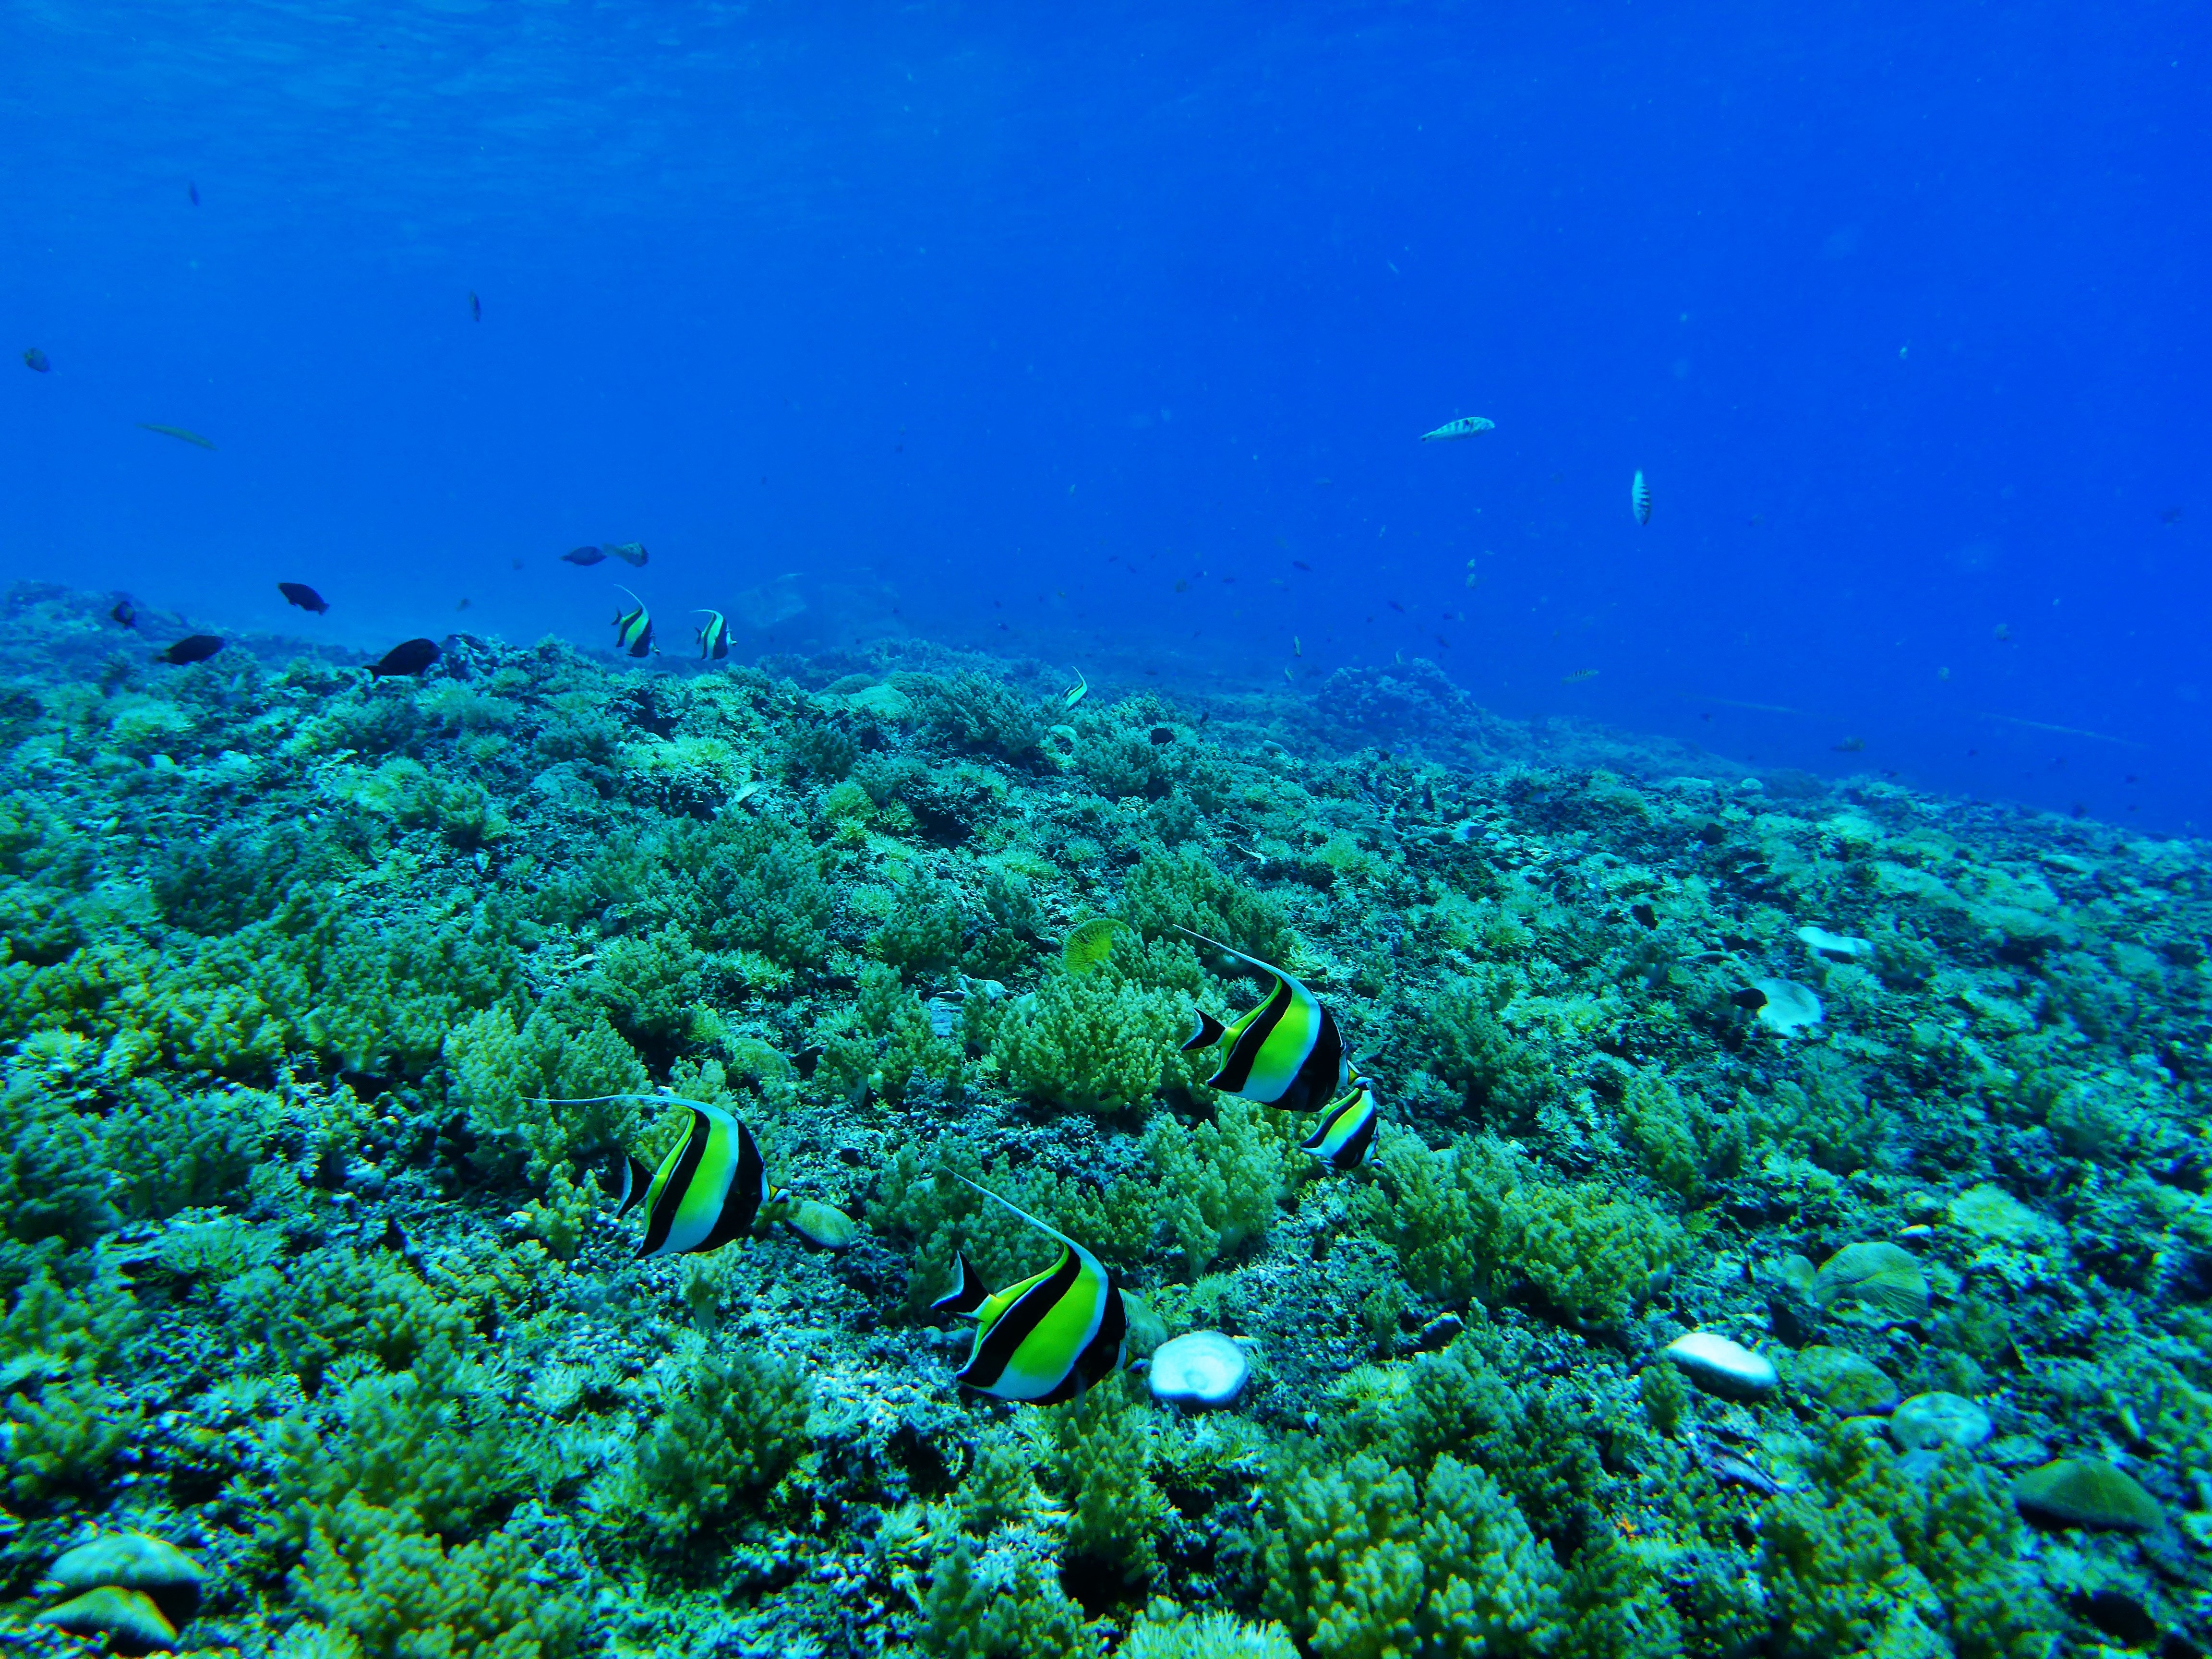
sea, water, ocean, lake, travel, diving, underwater, biology, holiday, fish, coral, coral reef, reef, indonesia, habitat, ecosystem, underwater world, shoal, zanclus cornutus, halter fish, natural environment, marine biology, coral reef fish